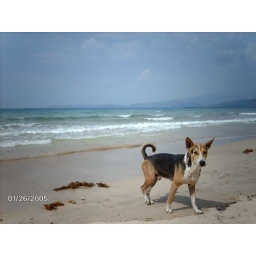
dog by the beach